Ane Hansen (politician)

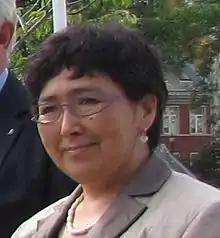
Ane Hansen at a Nordic Council of Ministers meeting in Trondheim, Norway 28 June 2012.

Ane Hansen (born 1961) is a Greenlandic politician. A member of the Inuit Ataqatigiit, she was Minister for Fisheries, Hunting and Agriculture 2009–13. She has been the mayor of Qeqertalik Municipality since the position was established on 1 January 2018.